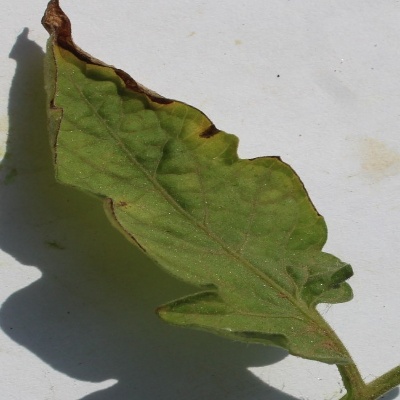
Crop: Tomato
Condition: leaf blight